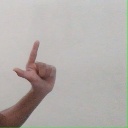
अक्षर: ल